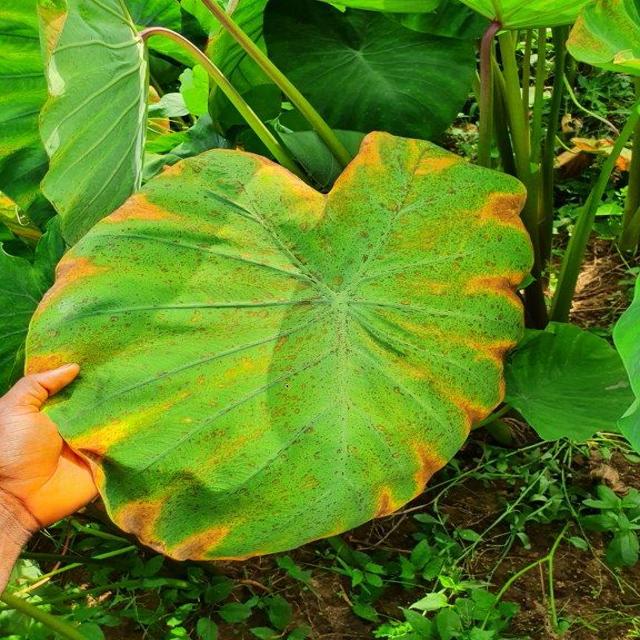
Label: Mid_Blight